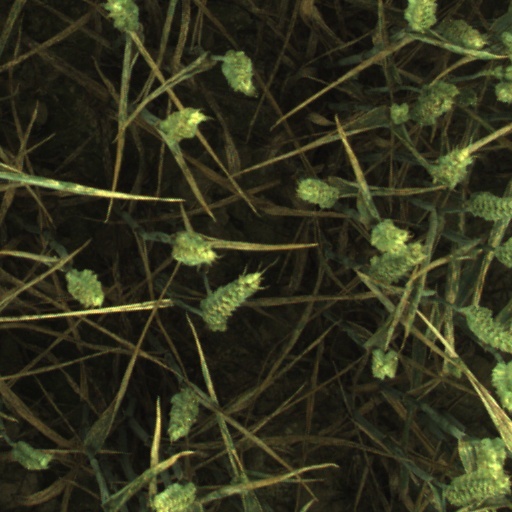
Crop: wheat